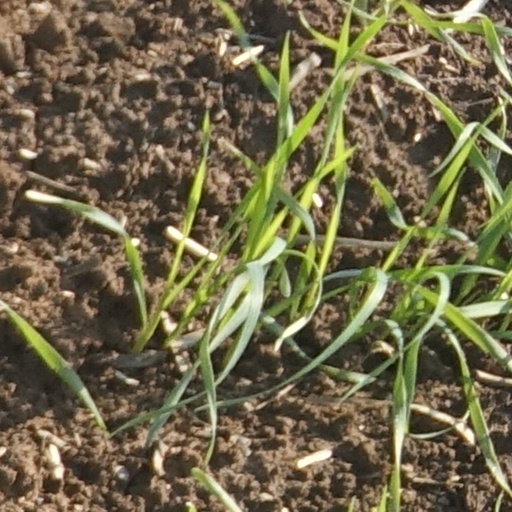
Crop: wheat